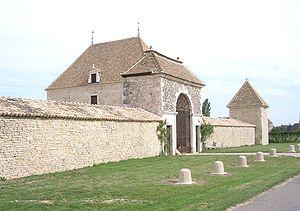
petit château de Massé à Corcelles-les-Arts en Côte d'Or France (porche - XVIIe siècle)
Corcelles-les-Arts est une commune française située dans le département de la Côte-d'Or en région Bourgogne-Franche-Comté.